Texas Cowboy Hall of Fame

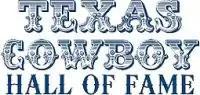

The Texas Cowboy Hall of Fame, is a western, historical museum in Fort Worth, Texas, United States that "honors those men and women who have shown excellence in the business and support of rodeo and the western lifestyle in Texas."